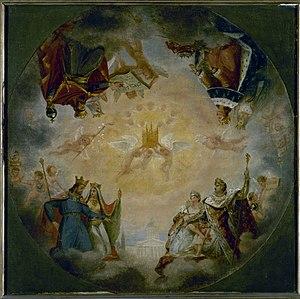
Le Panthéon est un monument de style néo-classique situé dans le 5ᵉ arrondissement de Paris. Au cœur du Quartier latin, sur la montagne Sainte-Geneviève, il est au centre de la place du Panthéon et entouré notamment de la mairie du 5ᵉ arrondissement, du lycée Henri-IV, de l'église Saint-Étienne-du-Mont, de la bibliothèque Sainte-Geneviève et de la faculté de droit. La rue Soufflot lui dessine une perspective jusqu'au jardin du Luxembourg.